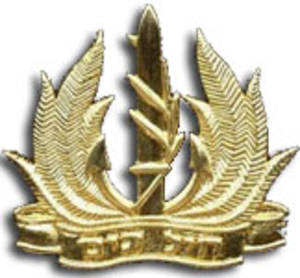
Heyl Ha'Yam
Israels marineemblem
Heyl Ha'Yam er Israels forsvars marineafdeling, opererende hovedsageligt i Middelhavet i vest og i Akababugten, Rødehavet og Suezbugten i syd. Søkorpsets øverstkommanderende er alúf Ram Rothberg.